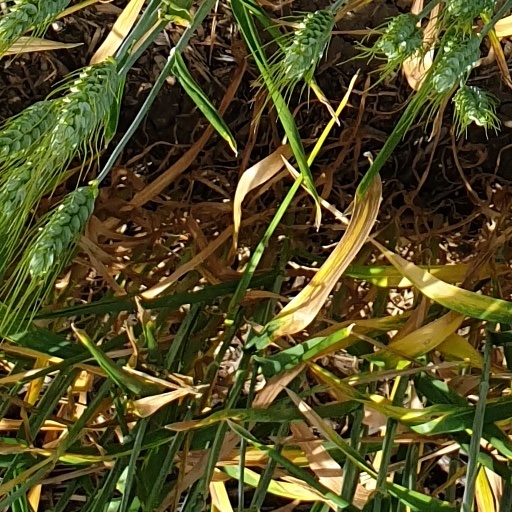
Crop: wheat